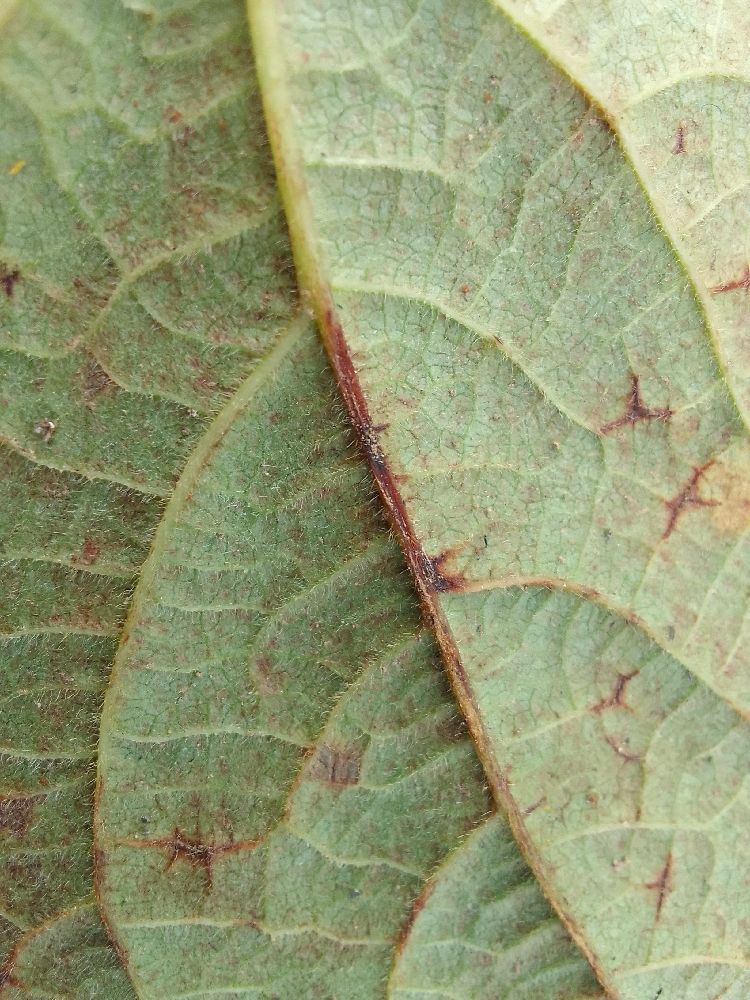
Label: anthracnose